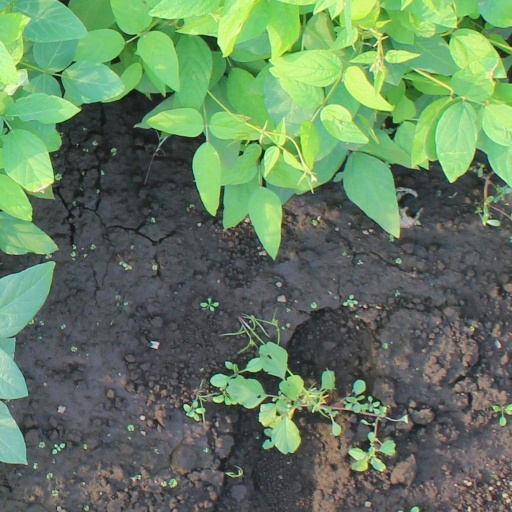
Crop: soybean